Alfonso Carafa

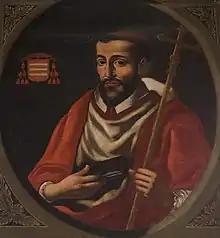

Alfonso Carafa (16 July 1540 – 29 August 1565) was a member of one of the oldest noble families of Naples and a cardinal of the Roman Catholic Church. His father was Antonio, Marquis of Montebello, whose uncle, Gian Pietro Carafa, ascended the papal throne in 1555 as Pope Paul IV.